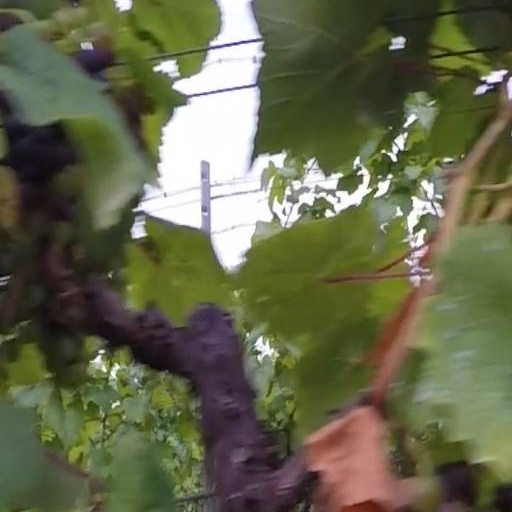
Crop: grape